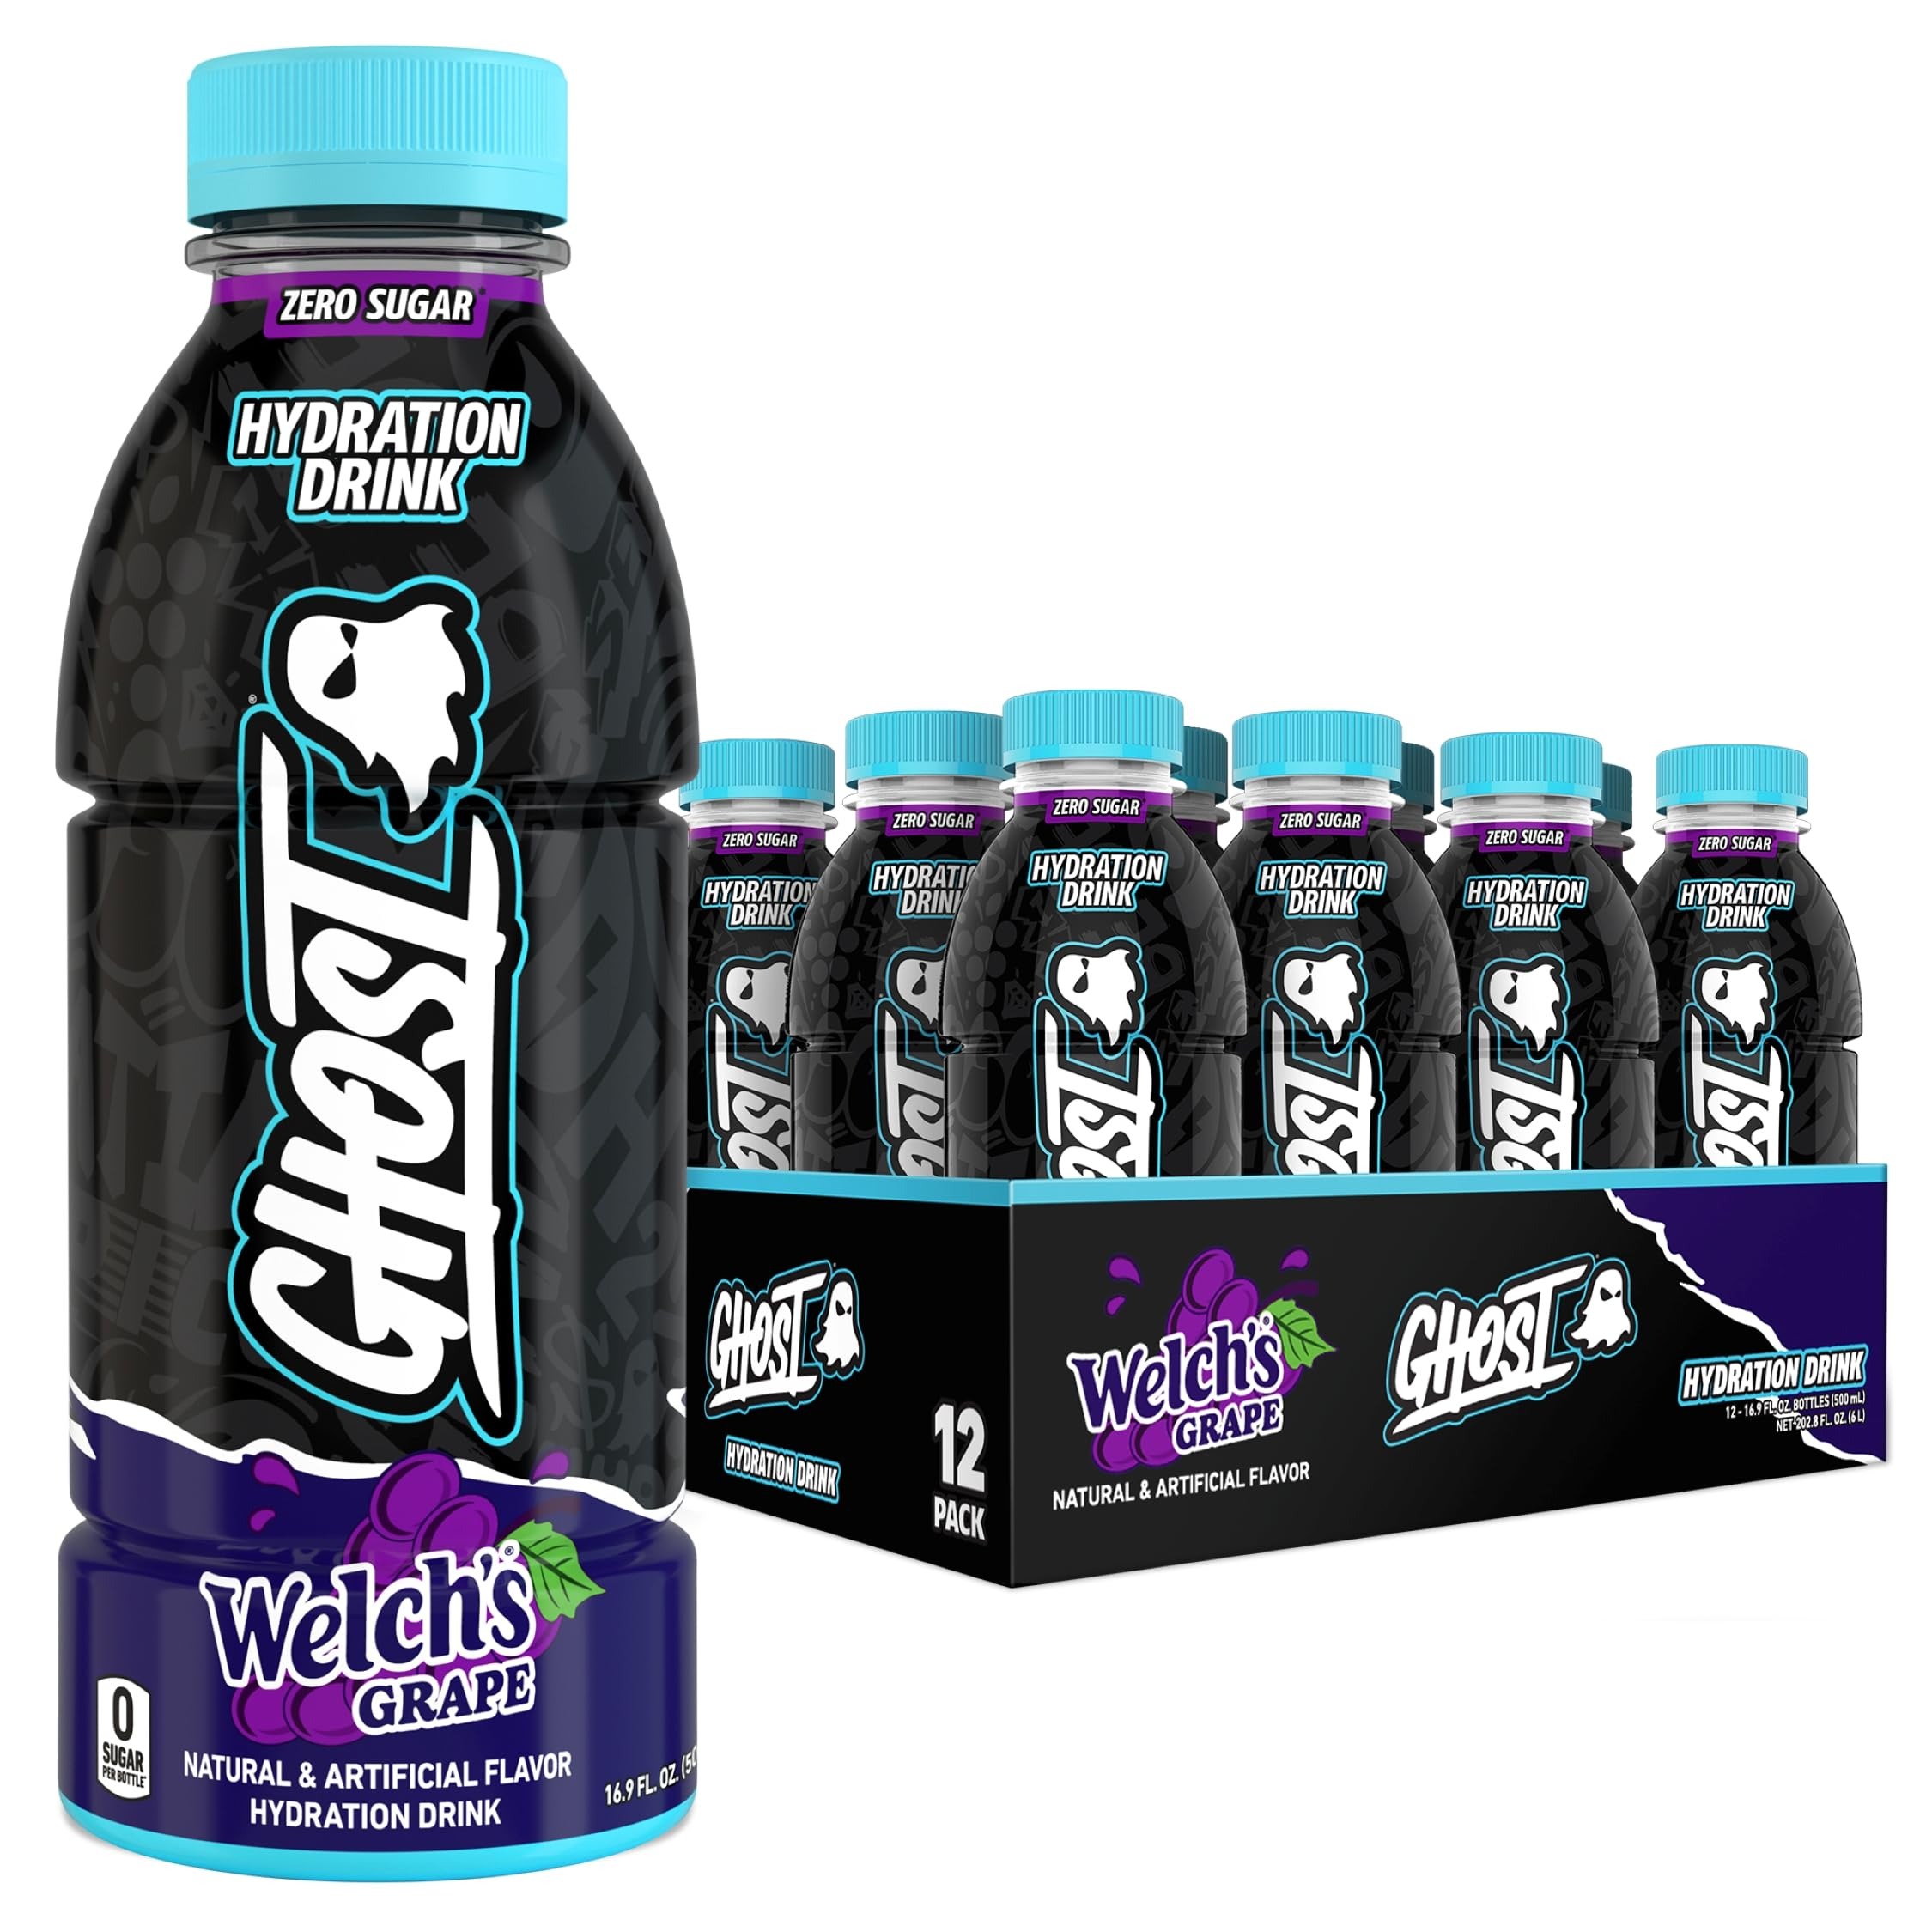
Item Name: GHOST Hydration Drink, Welch’s Grape - RTD Sports Drink with Electrolytes, Natural Vitamins & Minerals - All Day Lifestyle Hydration Beverage - Zero Caffeine & Zero Sugars - 16.9 Fl Oz, 12 Pack
Bullet Point 1: Hydration is Back & Better: GHOST Hydration is the fully transparent, fully loaded, original hydration drink we’ve all been waiting for, now with a lighter, more chuggable flavor. Bursting with notes of Concord grape, the refreshing flavor of Welch’s “Grape” will transport you back to your juicebox days. Authentic Flavors. Electrolytes. Zero Sugars.* 12-pack. *GHOST Hydration is low in calories.
Bullet Point 2: Replenishes Electrolytes: Each bottle helps to replace the 5 electrolytes lost in sweat with 700MG Potassium, 126MG Magnesium, 70MG Chloride, 60MG Calcium, and 40MG Sodium.
Bullet Point 3: Epic Formula: GHOST Hydration is rich in Vitamin C and provides your daily recommended dose of Vitamins B6 and B12. Each bottle offers 500MG Aquamin for added hydration and 50MG Senactiv to support endurance, energy, and recovery.*
Bullet Point 4: Total Transparency: All GHOST products feature a transparent label that fully discloses the dose of each active ingredient. Zero proprietary blends means you know what you’re getting in each and every sip. GHOST Hydration drinks are vegan friendly, gluten free, and contain zero sugars and zero caffeine.* *GHOST Hydration is low in calories.
Bullet Point 5: Formulated for Legends: Brand new look. Same epic nutrients. With ready-to-drink bottles in 4 epic flavors, GHOST Hydration was made to move with you for any activity, all day long.
Value: 202.8
Unit: Fl Oz

Price: 29.99